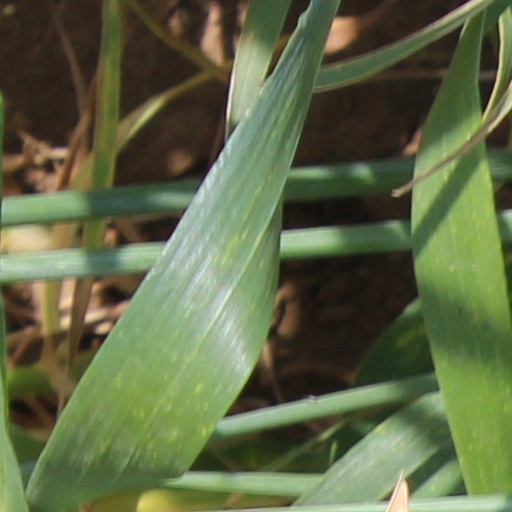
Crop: wheat